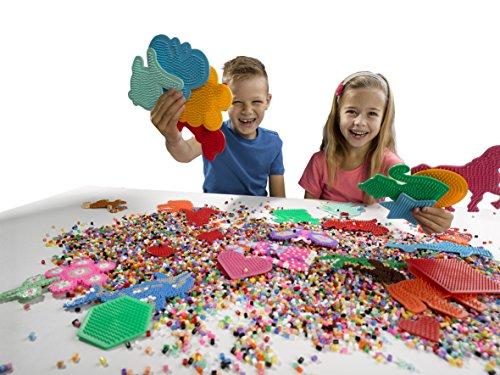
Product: SES - Flower Pegboard
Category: Toys & Games | Arts & Crafts
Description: Reusable, Individual use beads Flower pegboard.
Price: $6.45
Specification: ProductDimensions:0.3x5.9x4.1inches|ItemWeight:0.32ounces|ShippingWeight:0.32ounces(Viewshippingratesandpolicies)|DomesticShipping:ItemcanbeshippedwithinU.S.|InternationalShipping:ThisitemcanbeshippedtoselectcountriesoutsideoftheU.S.LearnMore|ASIN:B001VC0UVU|Itemmodelnumber:06092|Manufacturerrecommendedage:3yearsandup|Discontinuedbymanufacturer:Yes